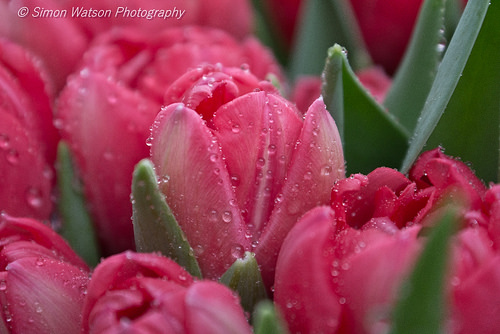
Flower: tulip